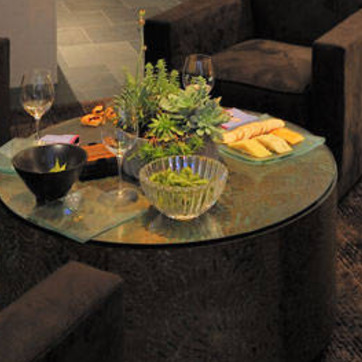
Material: food